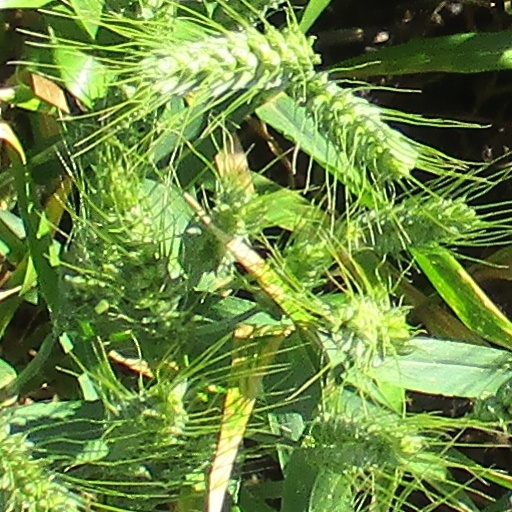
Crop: wheat